1986 Sugar Bowl

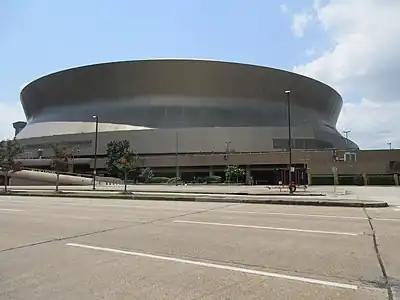
The Louisiana Superdome in New Orleans, Louisiana, hosted the Sugar Bowl.

The 1986 Sugar Bowl was the 52nd edition of the college football bowl game, played at the Louisiana Superdome in New Orleans, Louisiana, on Wednesday, January 1. Part of the 1985–86 bowl game season, it matched the independent and second-ranked Miami Hurricanes and the #8 Tennessee Volunteers of the Southeastern Conference (SEC).